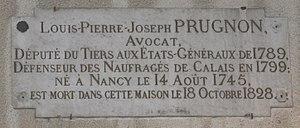
Plaque apposée dans la Grande-Rue de la vieille-ville de Nancy sur la maison où est mort Joseph Prugnon (1745-1828)
Louis-Pierre-Joseph Prugnon, né à Nancy le 14 août 1745 et mort à Nancy le 18 octobre 1828, est un avocat et homme politique français, député aux États généraux de 1789 et à l'Assemblée constituante.